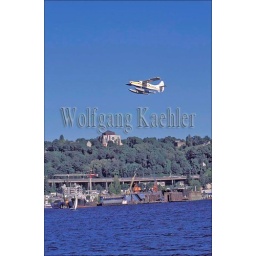
Usa, washington, seattle, lake union, view of fairview, capitol hill in background, sea plane